Public aquarium

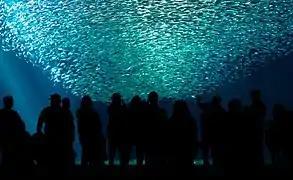
The Open Ocean exhibit at the Monterey Bay Aquarium

Public aquariums are often affiliated with oceanographic research institutions or conduct their research programs, and sometimes specialise in species and ecosystems that can be found in local waters. For example, the Vancouver Aquarium in Vancouver, British Columbia, is a centre for marine research, conservation, and marine animal rehabilitation, particularly for the ecosystem of the Pacific Northwest. In 1964, the Vancouver Aquarium became the second aquarium to capture an orca, Moby Doll. He survived in captivity for just under three months, and the aquarium put him on display to the public for a day, but gave greater emphasis to groundbreaking scientific research. The aquarium also captured other orcas, belugas, narwhals and dolphins. The Monterey Bay Aquarium was the first public aquarium to display a great white shark. Beginning in September 2004, the Outer Bay exhibit (now the Open Sea galleries) was the home to the first in a series of great white sharks. The shark was at the aquarium for 198 days (the previous record was 16 days). The shark was released on 31 March 2005. The Adventure Aquarium in New Jersey has hippos. The Aquarium du Québec houses polar bears.